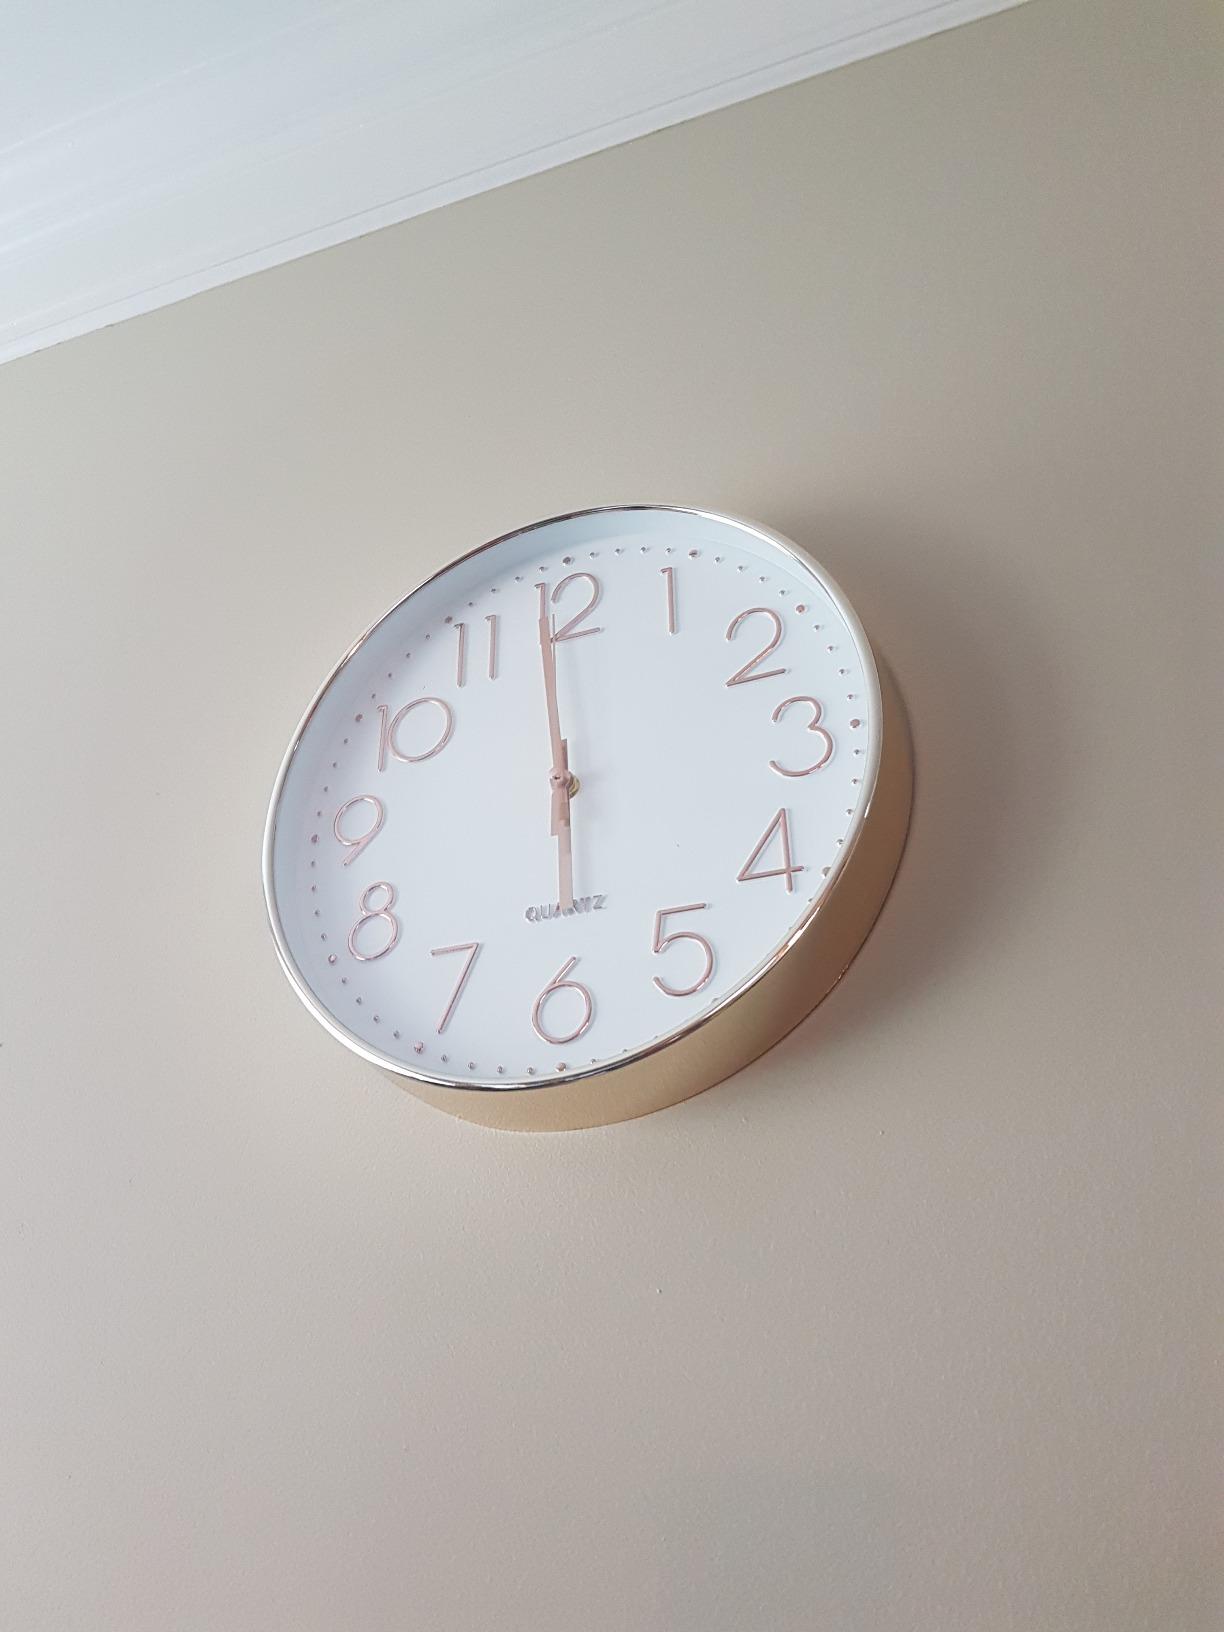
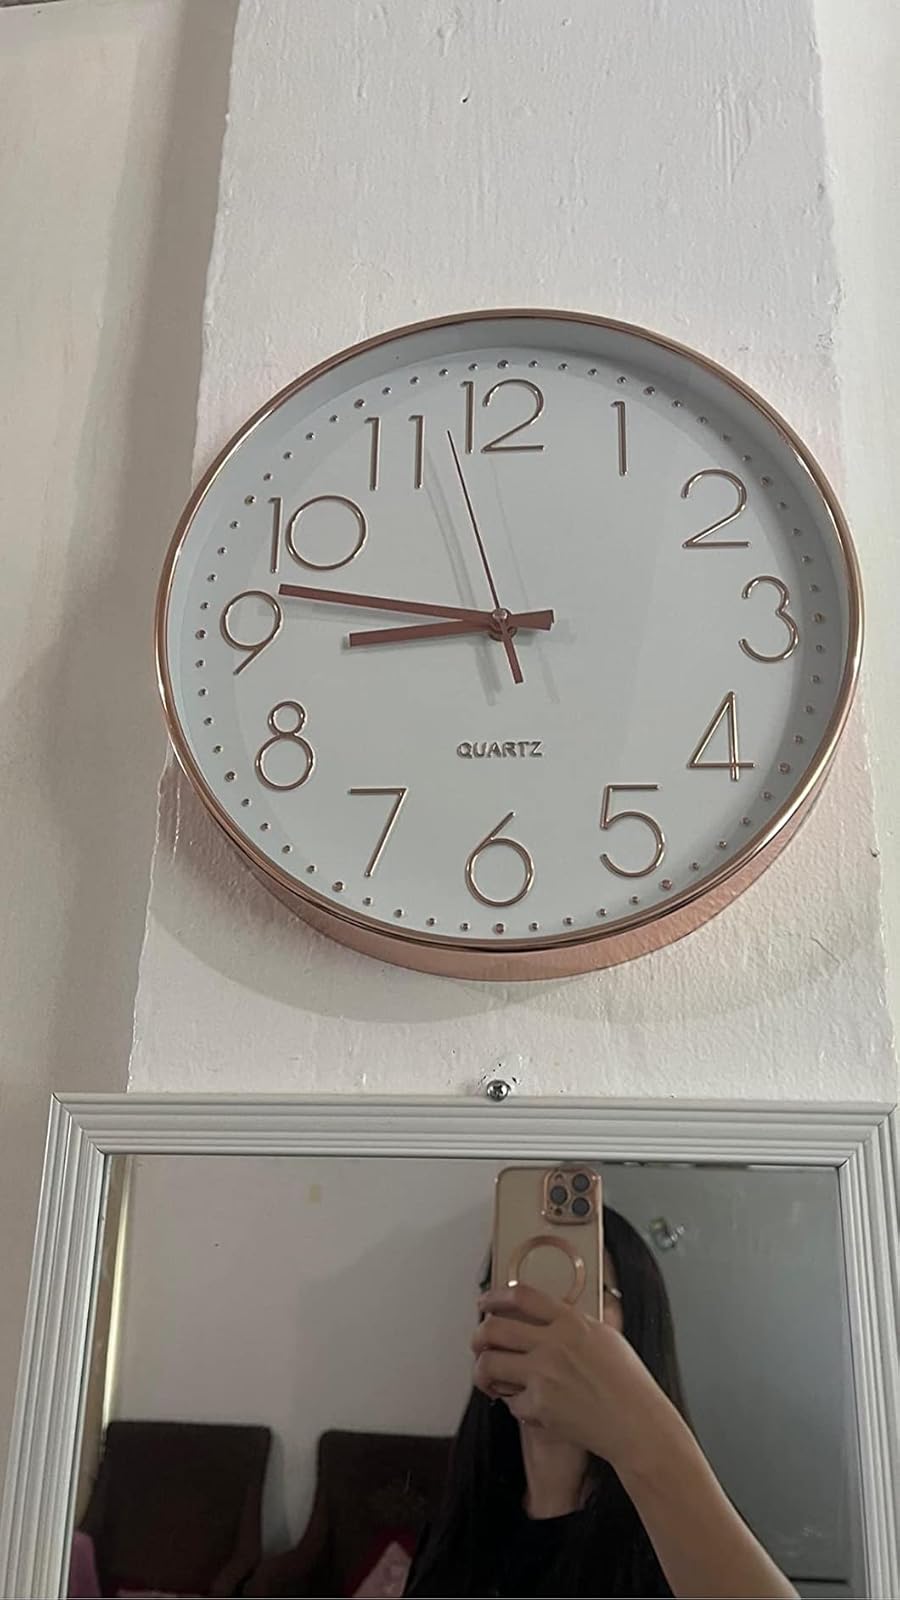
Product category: clock
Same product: yes